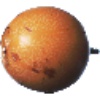
Label: granadilla